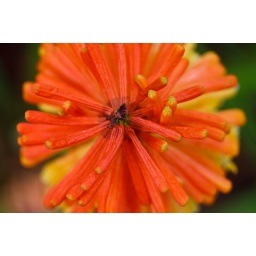
View from above of a red hot poker flower